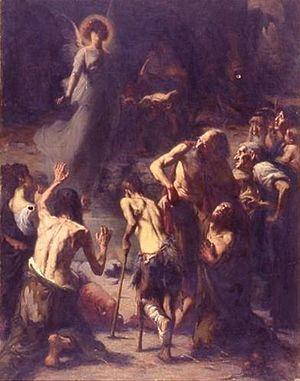
Victor-Oscar Guétin, La Piscine de Bethsaïda, 1898, Vendôme, musée municipal
Victor Octave Guétin, est un peintre français du début du XXe siècle.
Cette page recense les lauréats du prix de Rome en peinture, récompense inaugurée en 1663, et de façon officielle en 1667, par l'Académie royale de peinture et de sculpture à Paris, et supprimée par une réforme, après 1968.